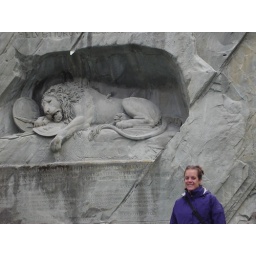
This lion was carved out of the rock face, notice the thorn in his side